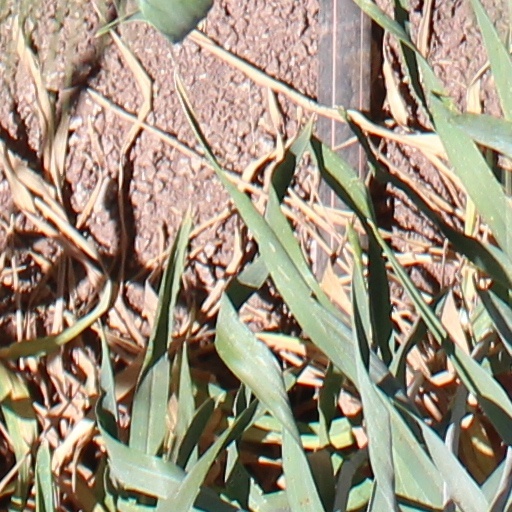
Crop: wheat